Sultanate of Deli

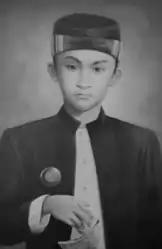
Sultan Mahmud Lamanjiji Perkasa Alam

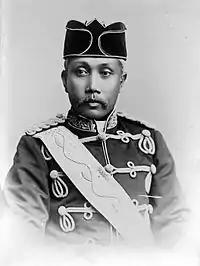
Portrait of Sultan Ma'mun Al Rasyid Perkasa Alam, 1900s.

The territory of the Sultanate of Deli included Labuhan Deli, Langkat, Suka Piring, Buluh Cina, Denai, Serbajadi, and several other regions around the east coast of Sumatra Island. When the Sultanate of Aceh regained control in 1854, Deli was proclaimed under the control of Aceh and its territory was assigned between the borders of Rokan to the south to the border of Tamiang (Meuraxa, 1956:25).